The Sharks of Gibraltar

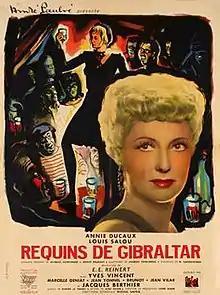

The Sharks of Gibraltar (French: Les requins de Gibraltar) is a 1947 French spy thriller film directed by Emil E. Reinert and starring Annie Ducaux, Louis Salou and Yves Vincent.